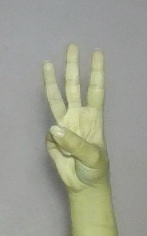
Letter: thaa